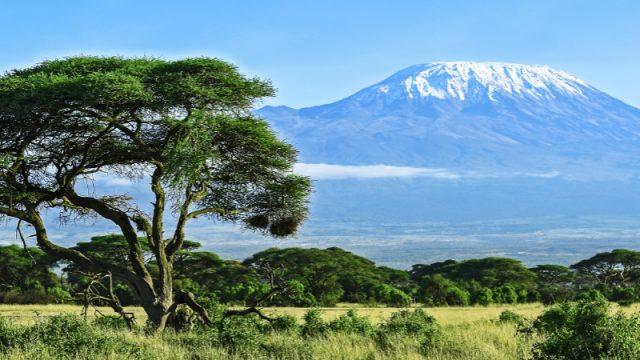
Madhari nzuri na ya kuvutia ya mbuga za wanyama iliyo na miti mirefu, nyasi fupi za kijani pamoja na mlima mrefu unaonekana kwa mbali ukiwa na barafu kileleni.